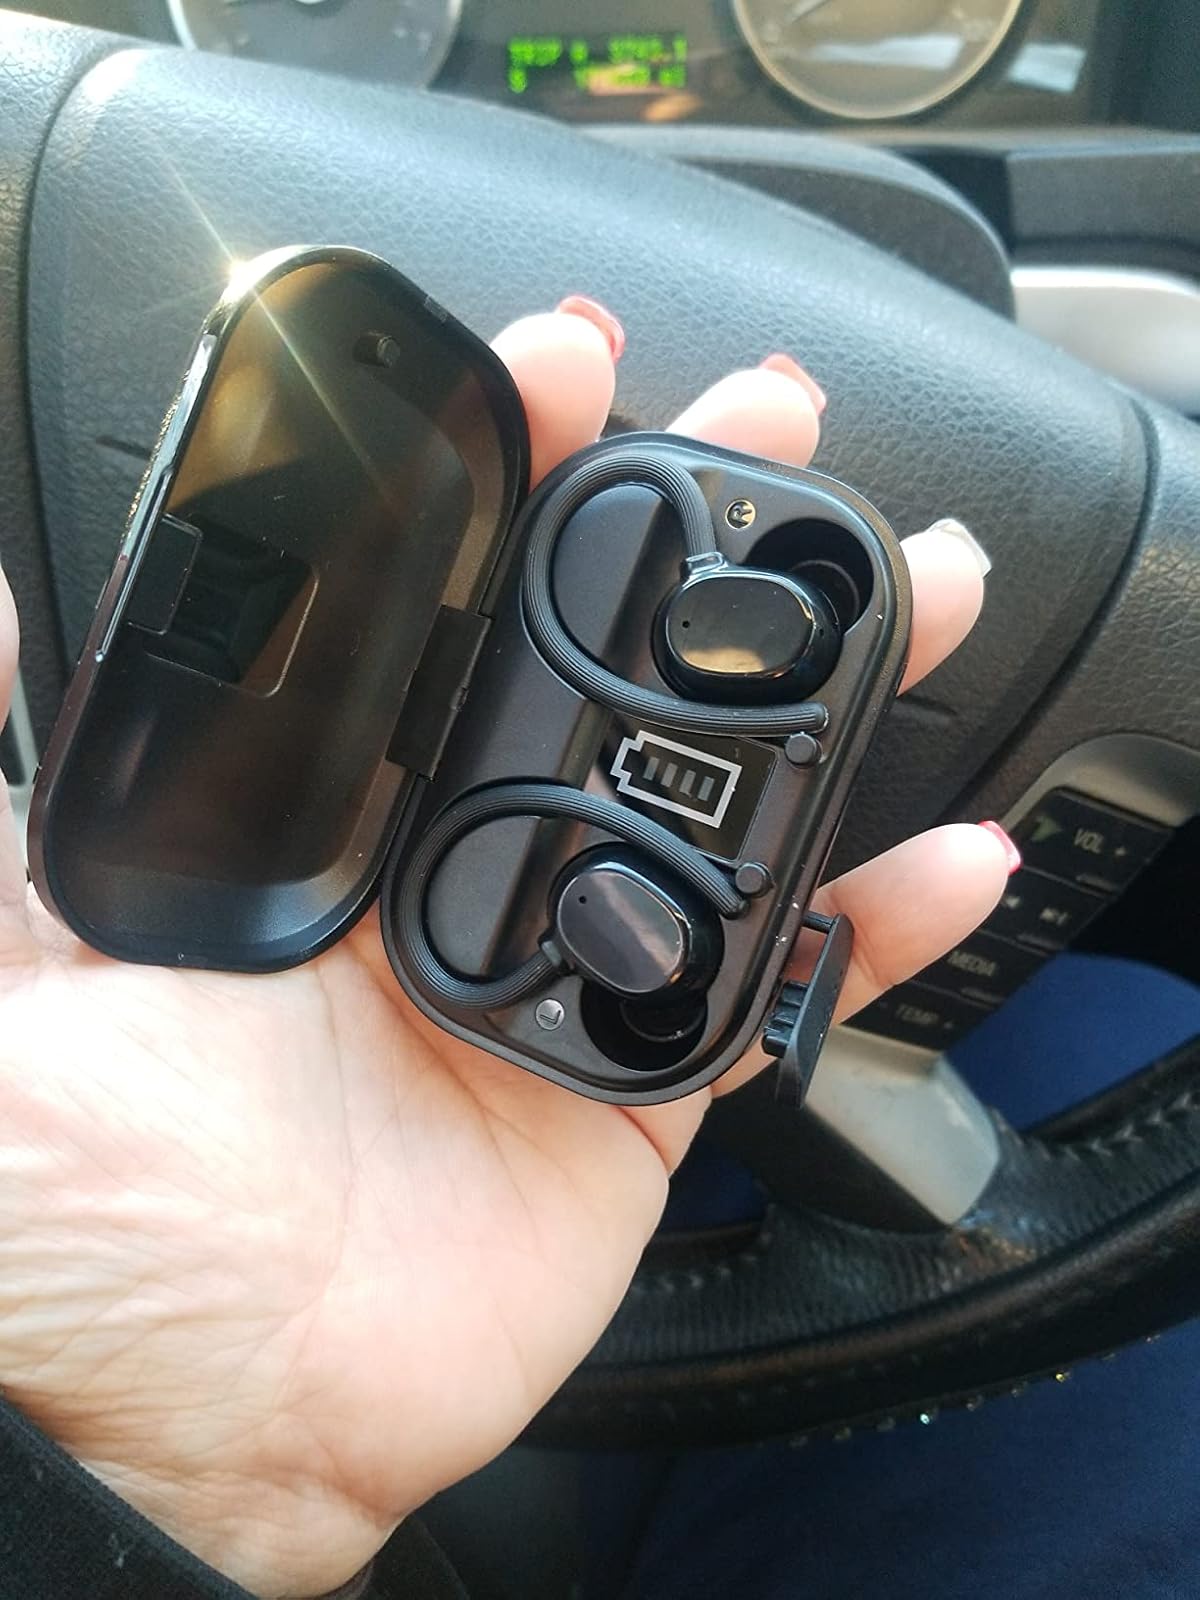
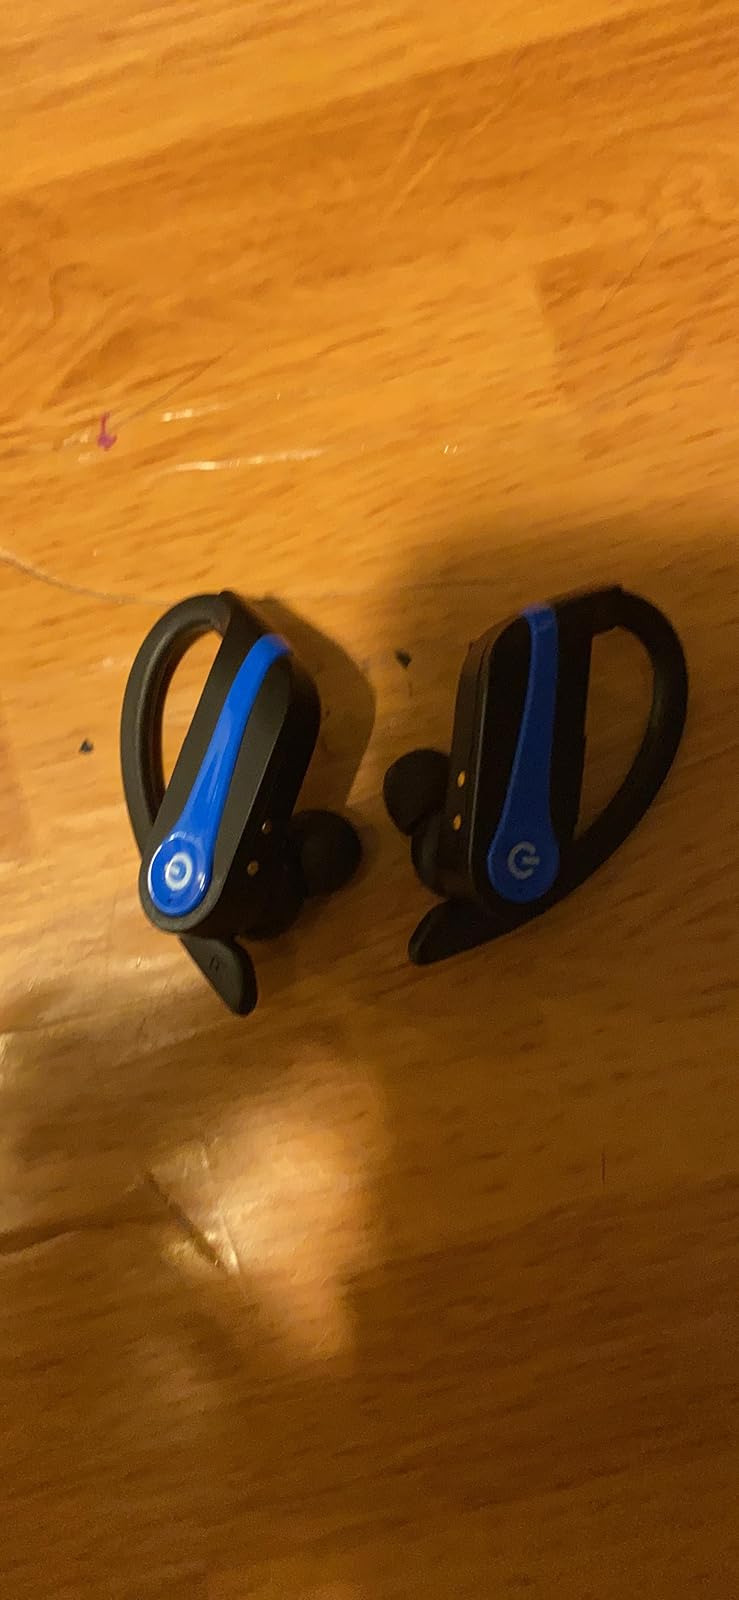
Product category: earbuds
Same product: no